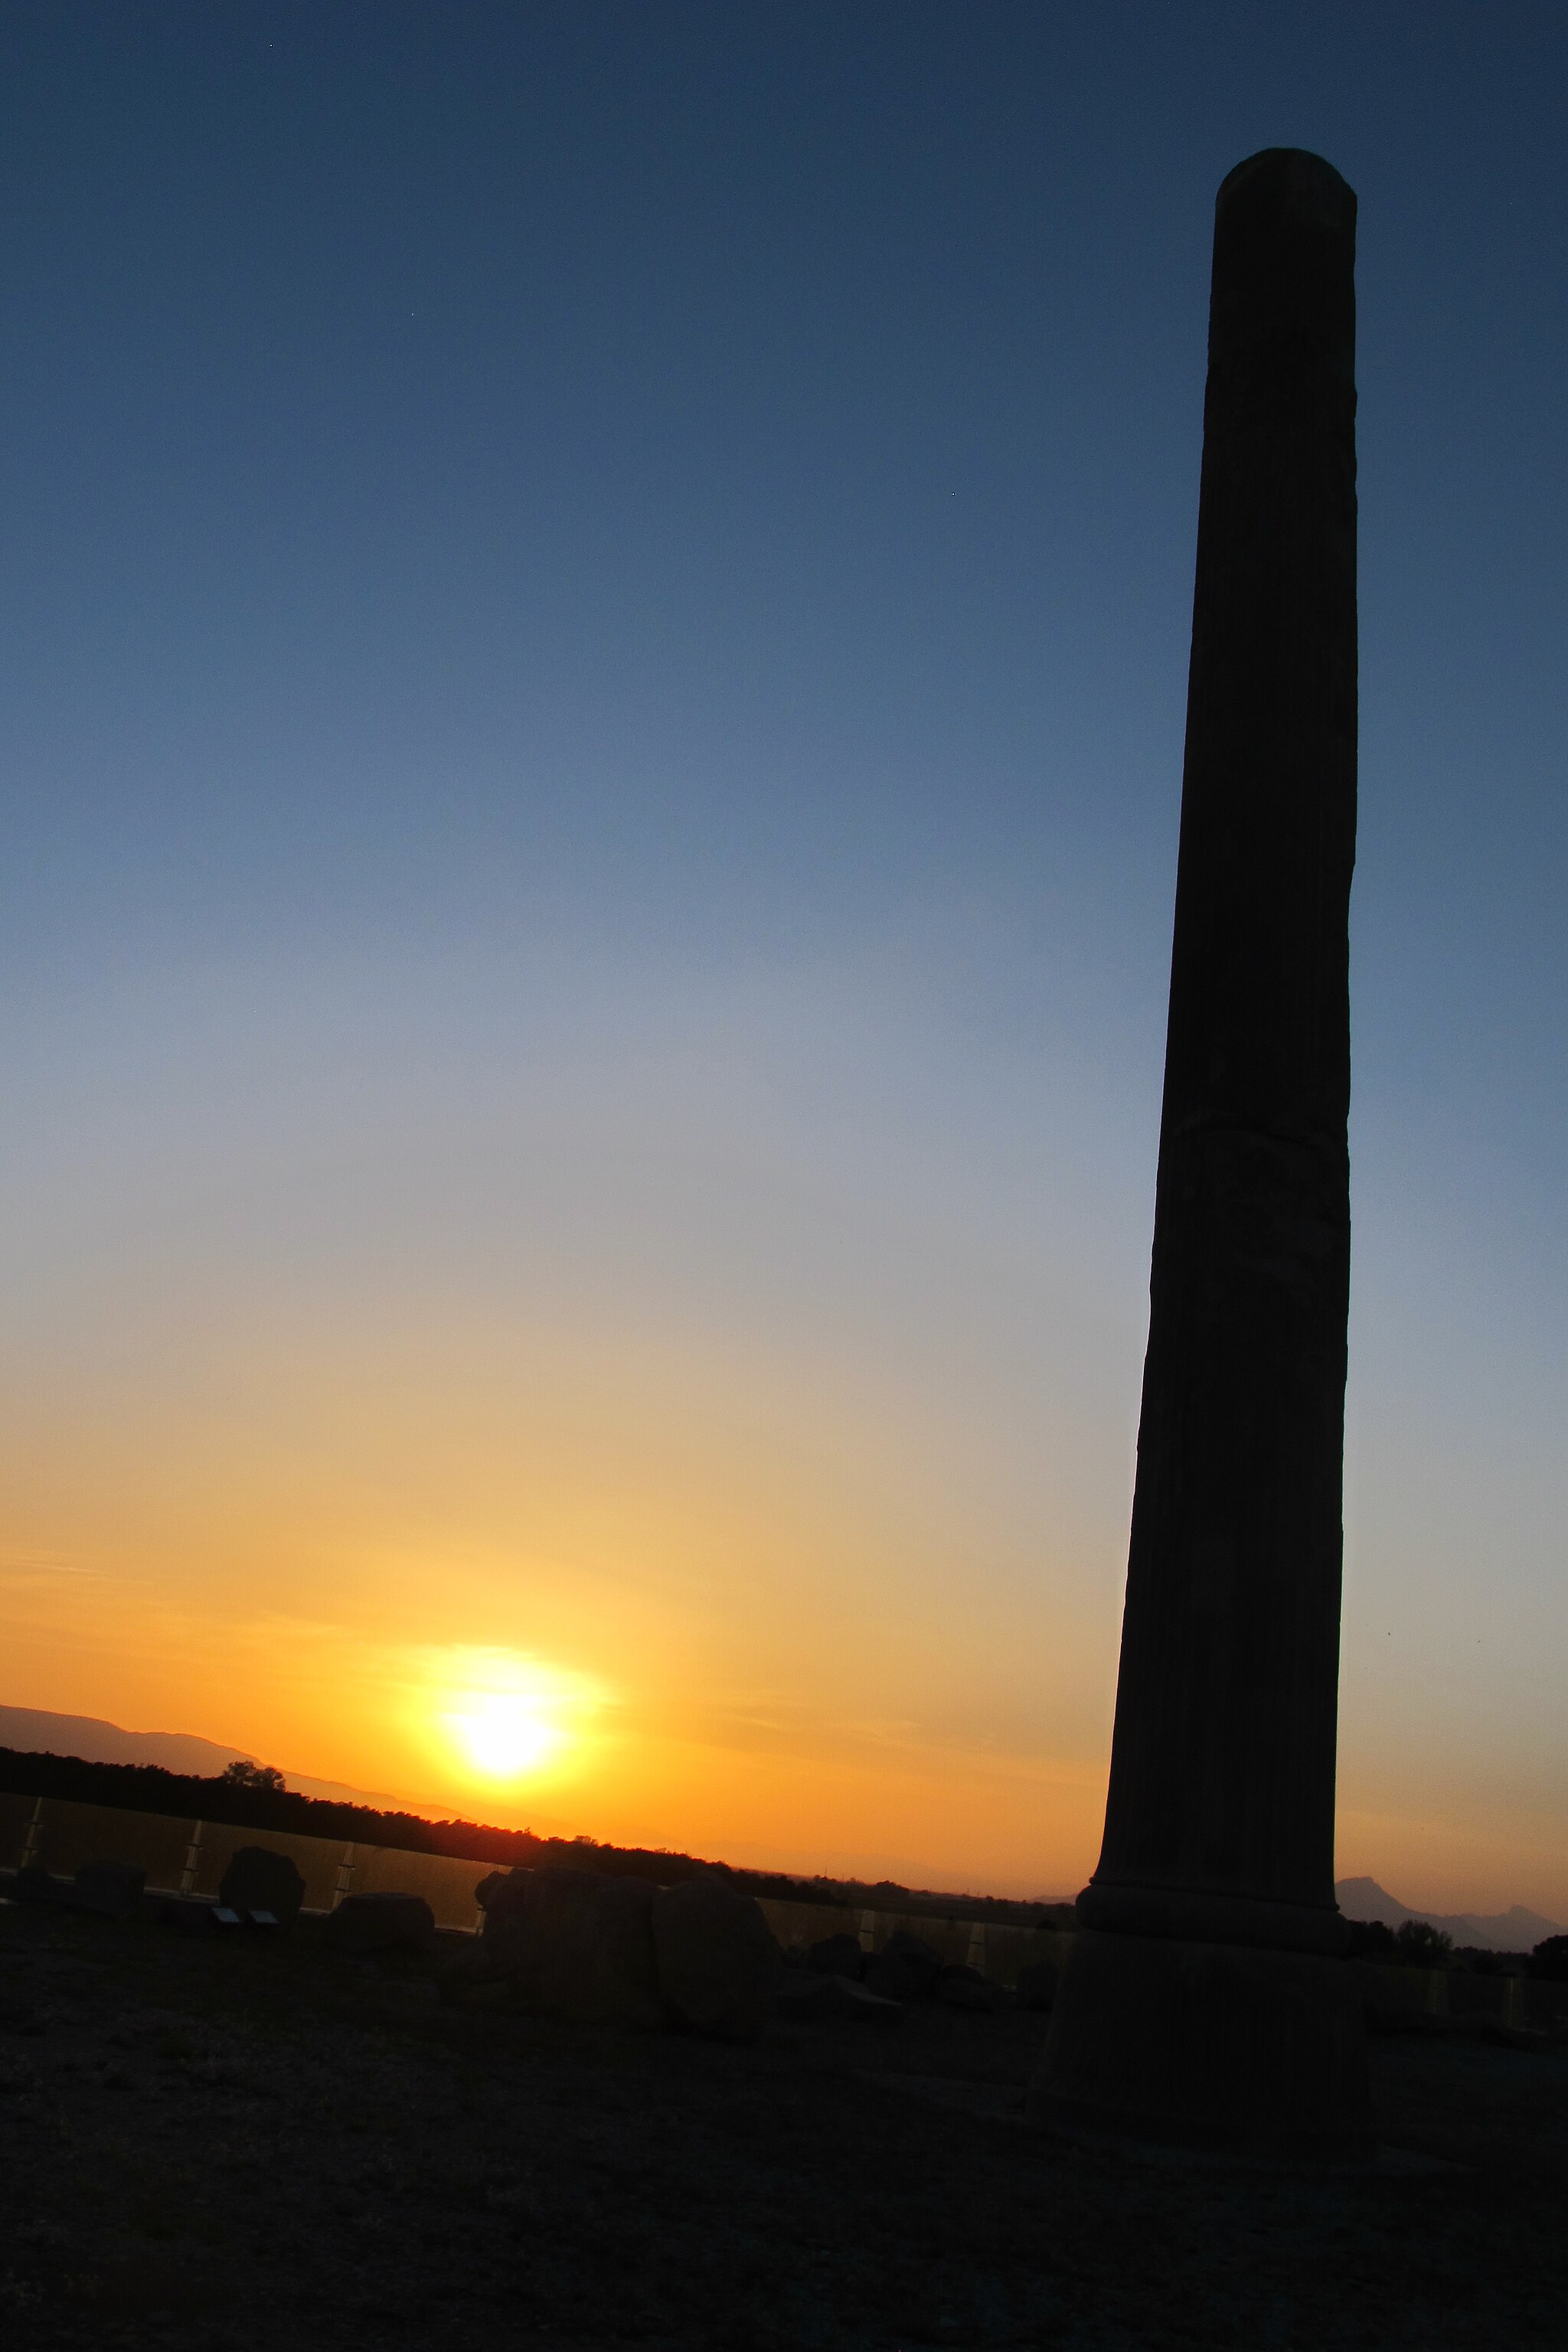
Title: تخت جمشید زیبا26
Date: 2016-07-17 00:26:28
Categories: Columns in Persepolis, Images from Wiki Loves Monuments 2018, Self-published work, Cultural heritage monuments in Iran with known IDs, Sunsets of Persepolis, Uploaded via Campaign:wlm-ir, Images from Wiki Loves Monuments in Marvdasht, 2016 in Persepolis, Images from Wiki Loves Monuments 2018 in Iran, Photographic silhouettes of Persepolis